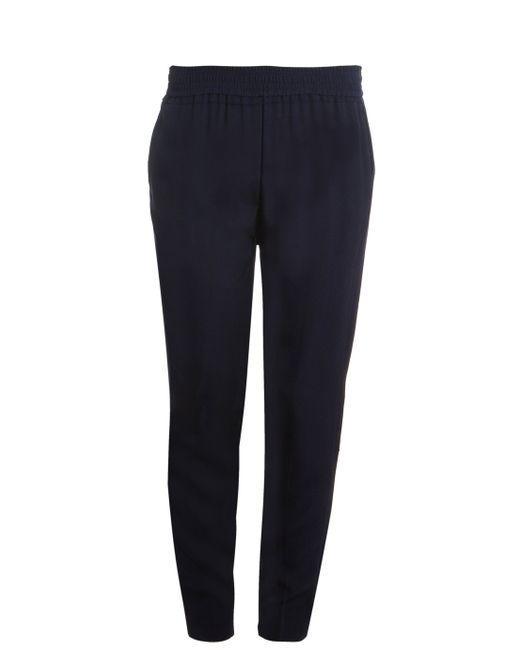
schwarze Farbe Trainingshose für Männer